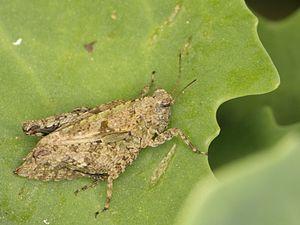
Tetrix undulata est une espèce d'insectes orthoptères de la famille des Tetrigidae. Elle est appelée Tétrix des clairières ou Tétrix forestier ou Tétrix commun.